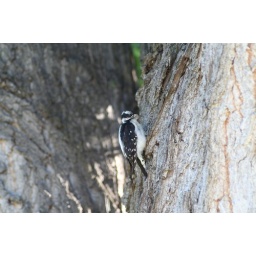
At Teller in the big tree right outside of our house